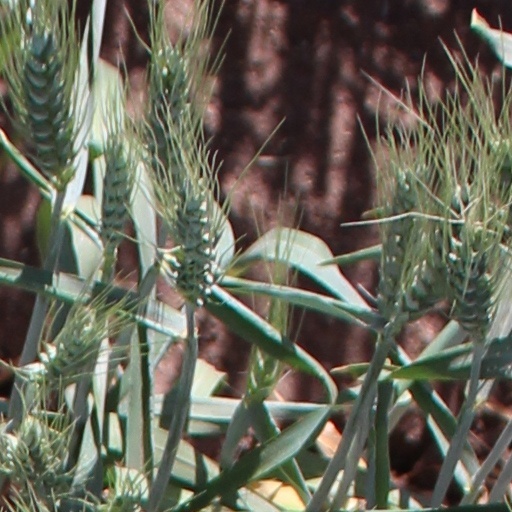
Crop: wheat